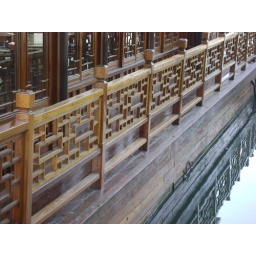
Detail of a river boat against the water.